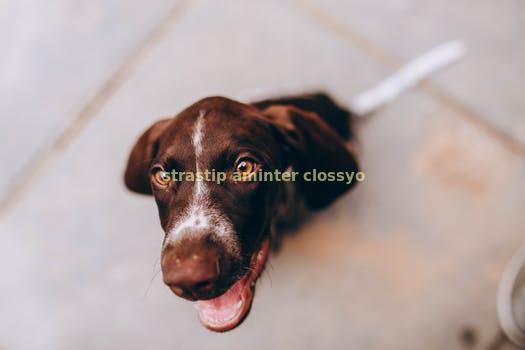
Label: Watermark